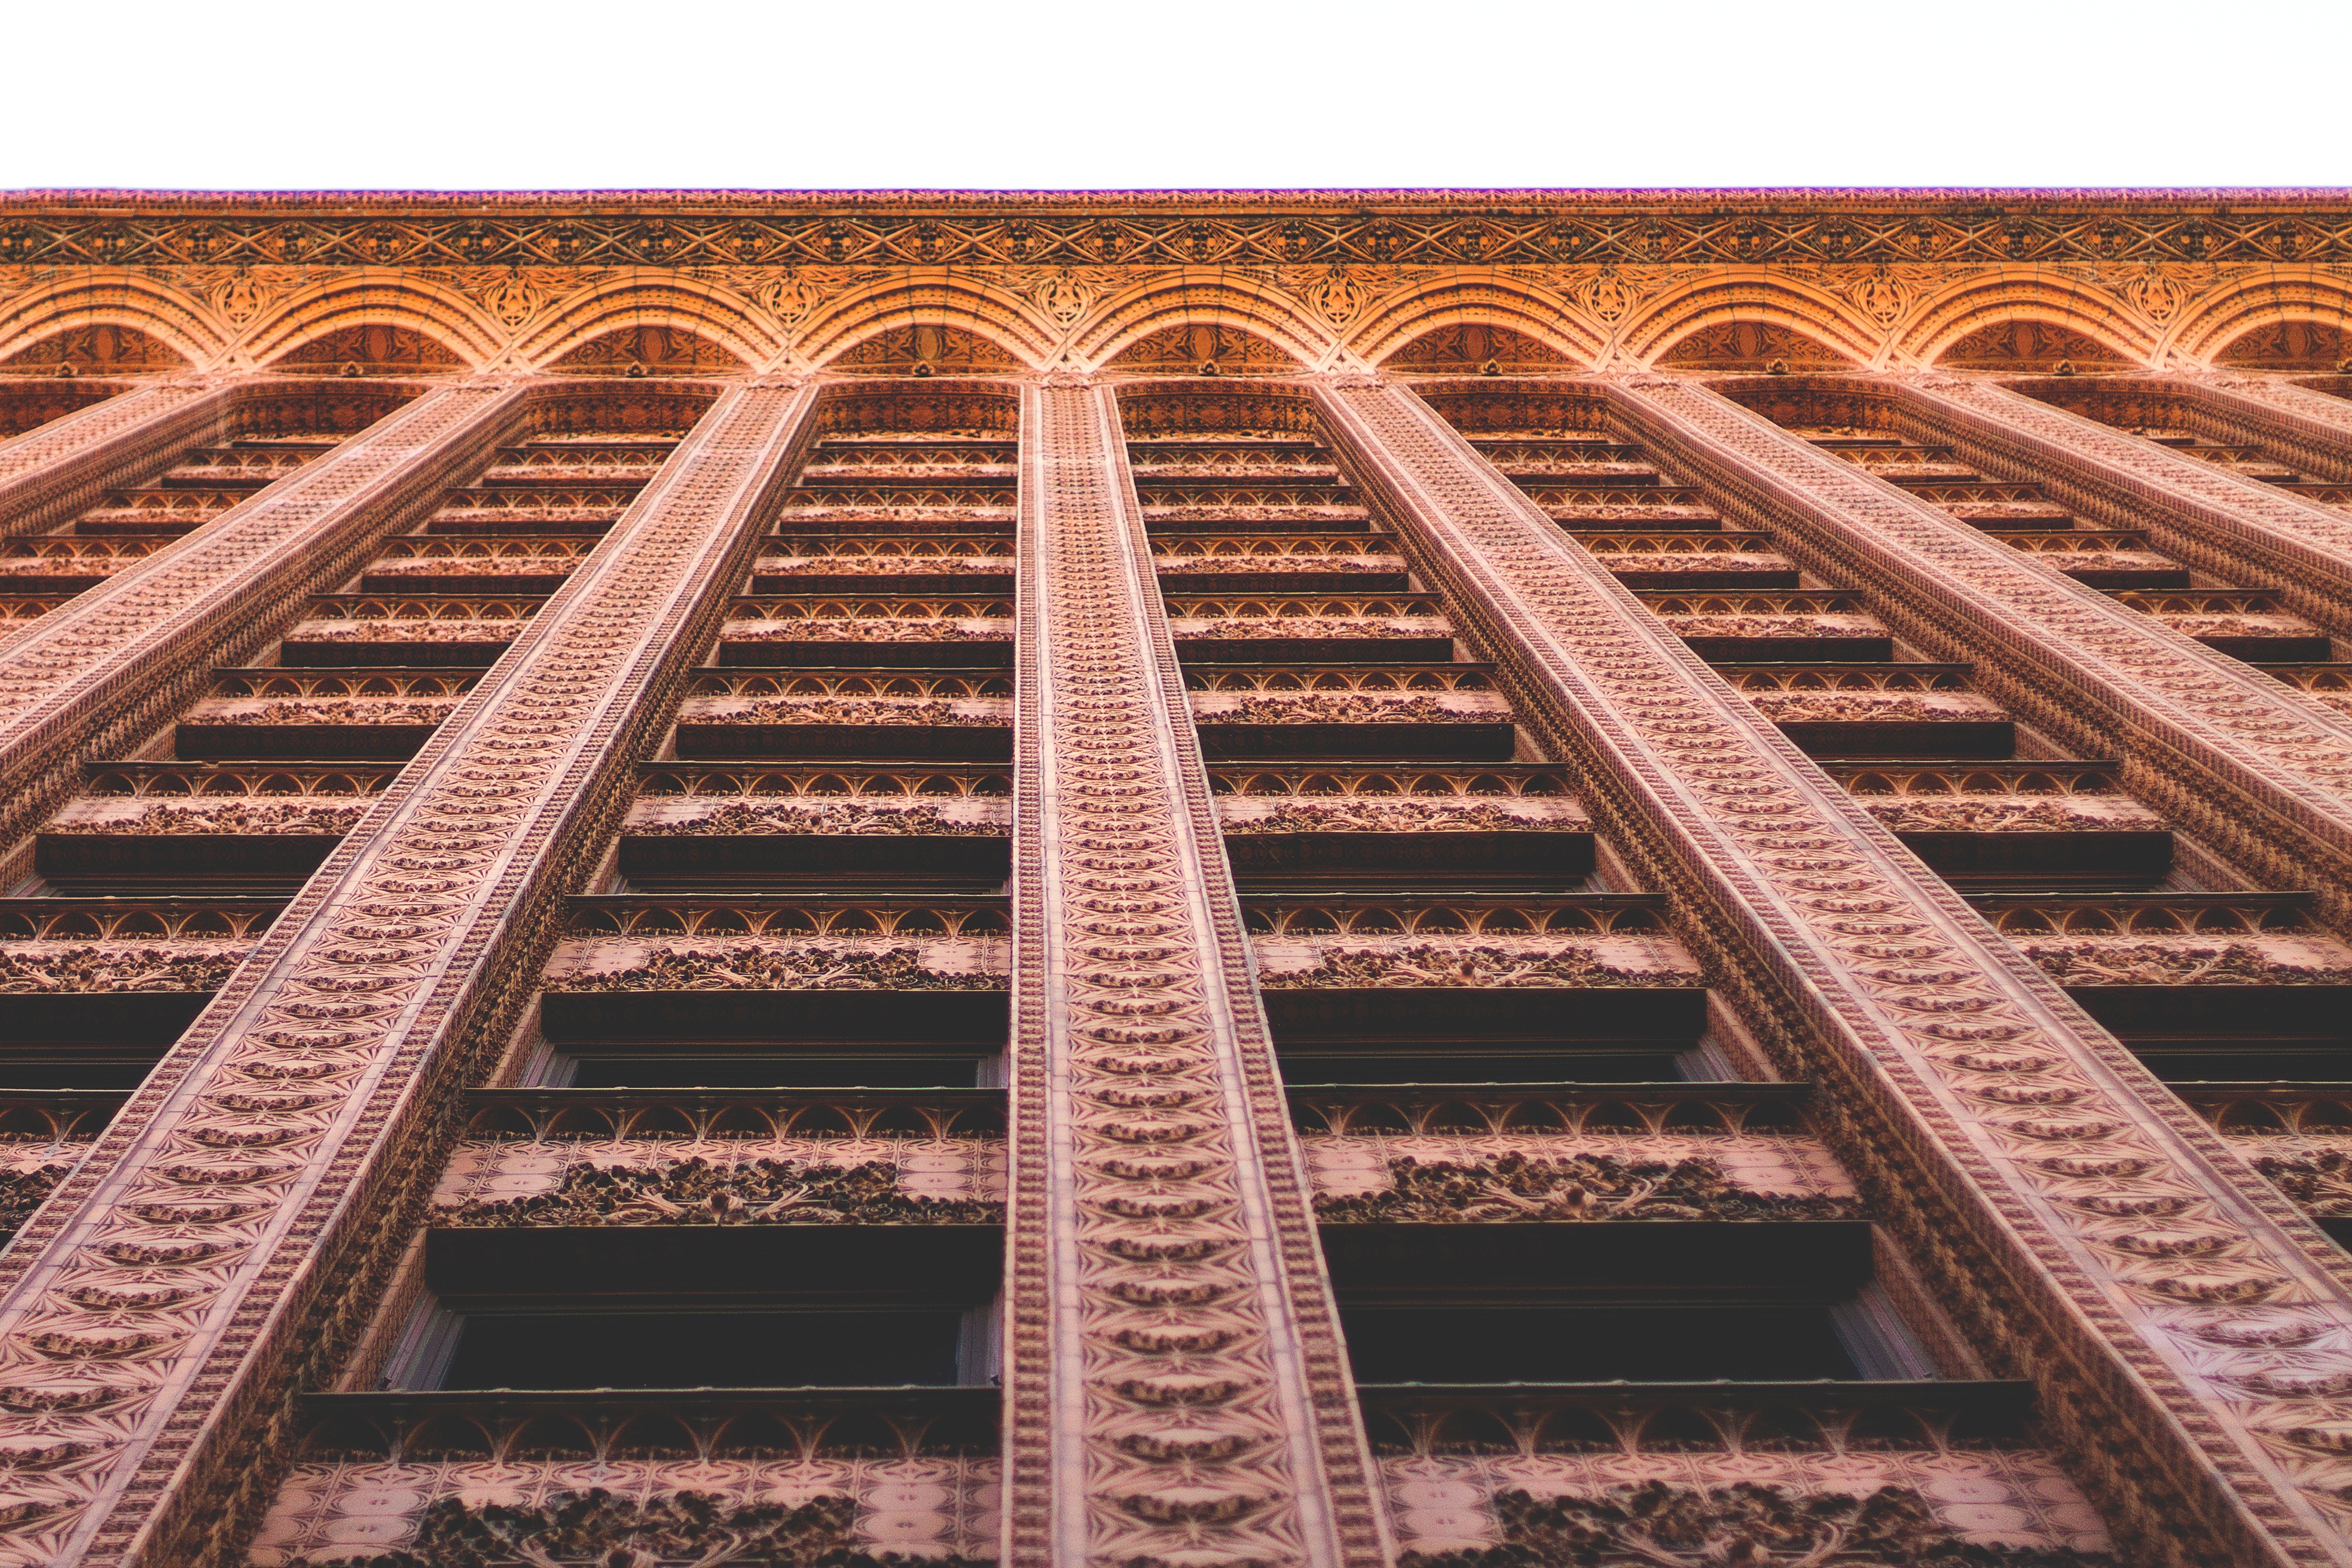
structure, wood, track, arch, line, brick, stadium, material